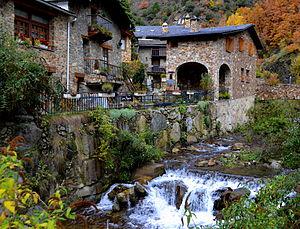
Bixessarri est un village d'Andorre situé dans la paroisse de Sant Julià de Lòria qui comptait 56 habitants en 2017.
Os de Civís est un village de la commune de Les Valls de Valira dans la province de Lérida en Catalogne. Le village possède le statut particulier d'entité singulière de population.
Cet article présente une liste des principales rivières d'Andorre, telle qu'établie par l'Institut d'Estudis Andorrans. Toutes ces rivières sont protégées par la loi.